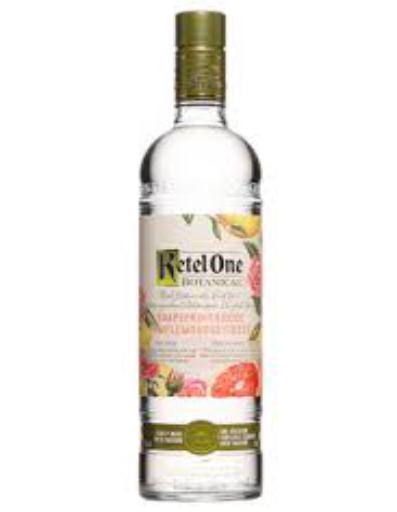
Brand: Ketel One
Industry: Food